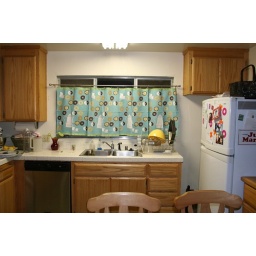
Coffee and donuts. The color of the curtains gives the kitchen and under water glow when the sun is out.